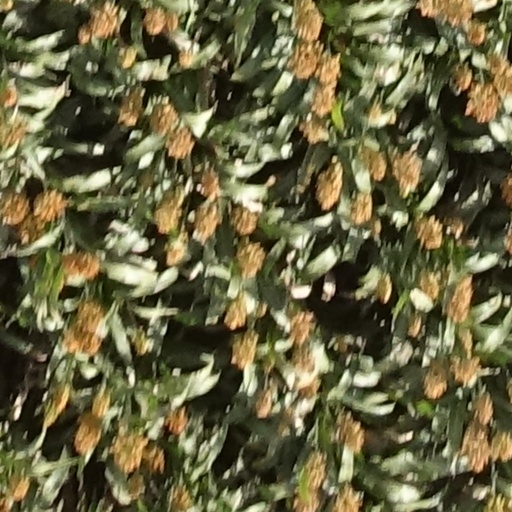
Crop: sorghum